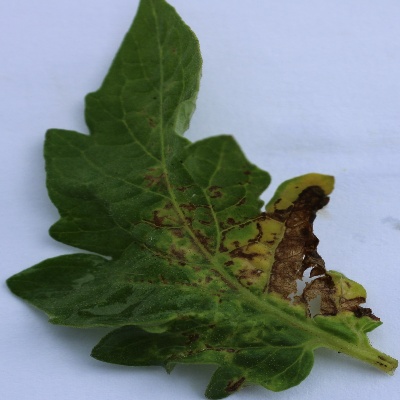
Crop: Tomato
Condition: septoria leaf spot